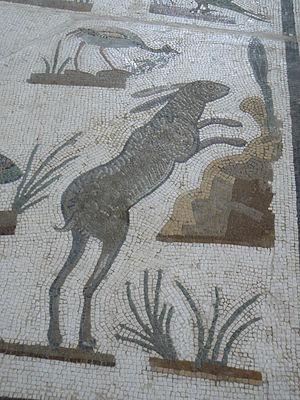
Mosaïque du musée de Makthar, détail d'un lièvre
Le musée de Makthar est un petit musée tunisien, inauguré en 1967, situé sur le site archéologique de Makthar, l'antique Mactaris. Au départ simple musée de site utilisant un bâtiment construit afin d'en faire un café sur l'emplacement d'un marabout, il se compose de trois pièces dont certains éléments sont exposés à l'extérieur au sein d'un jardin lapidaire. Par ailleurs, juste derrière le musée, se trouvent les vestiges d'une basilique.